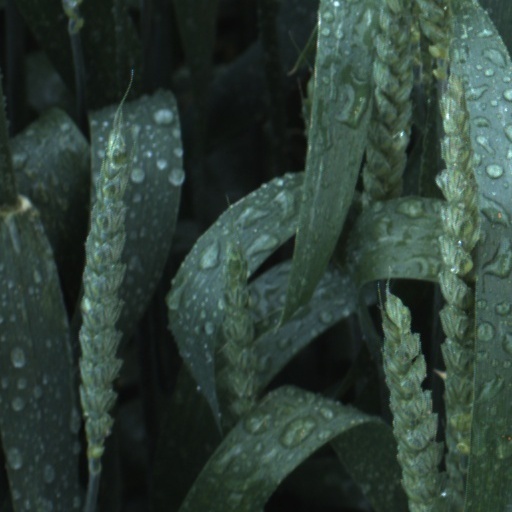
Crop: wheat